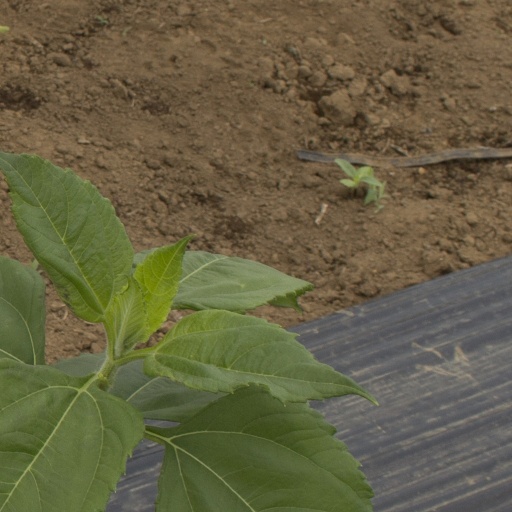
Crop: Jerusalem artichoke